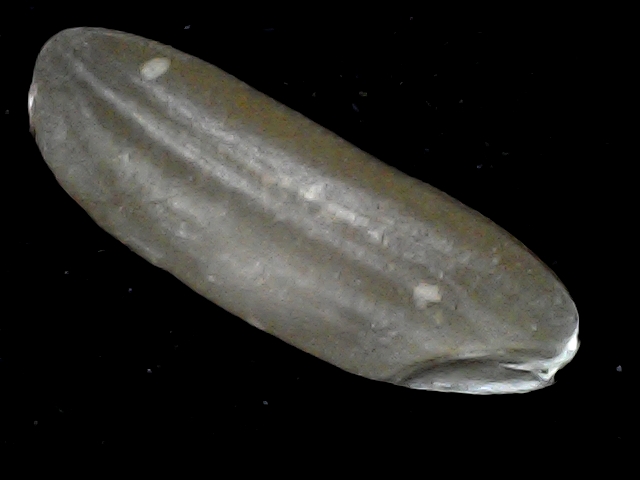
Rice variety: BR23